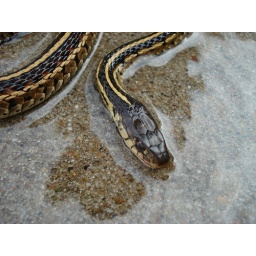
there was a snake in some water on my sidewalk